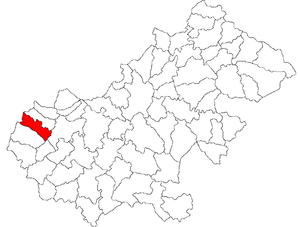
Ciumești est une commune roumaine du județ de Satu Mare, dans la région historique de Transylvanie et dans la région de développement du Nord-Ouest.